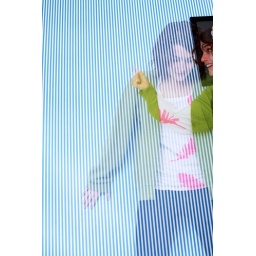
my wall in my bathroom will make you go into an instant acid trip frenzy. piss with caution!